Nikolai Rubinstein

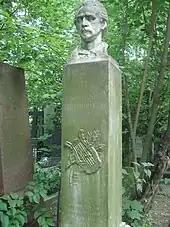
Grave of Nikolai Rubinstein in Novodevichy Cemetery, Moscow.

As a result of his playing, Rubinstein was welcomed in all the fashionable artistocratic houses in Moscow. He co-founded the Moscow branch of the Russian Musical Society in 1859 and the Moscow Conservatory in 1866 with Prince Nikolai Petrovitch Troubetzkoy, serving as director of the latter until his death in 1881. He hired Tchaikovsky, then newly graduated from the Saint Petersburg Conservatory, to teach harmony at Moscow Conservatory. He actively encouraged Tchaikovsky's creative efforts and performed his compositions. Rubinstein and Tchaikovsky had a well-known falling-out over the latter's First Piano Concerto, but Rubinstein later revised his position and became an ardent champion of the work. Rubinstein conducted the premiere of Tchaikovsky's opera "Eugene Onegin" in 1879. Tchaikovsky wrote his Piano Trio in A minor in Rubinstein's memory after he died from tuberculosis in Paris.